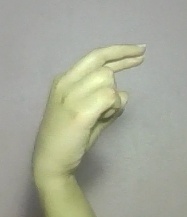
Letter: zay